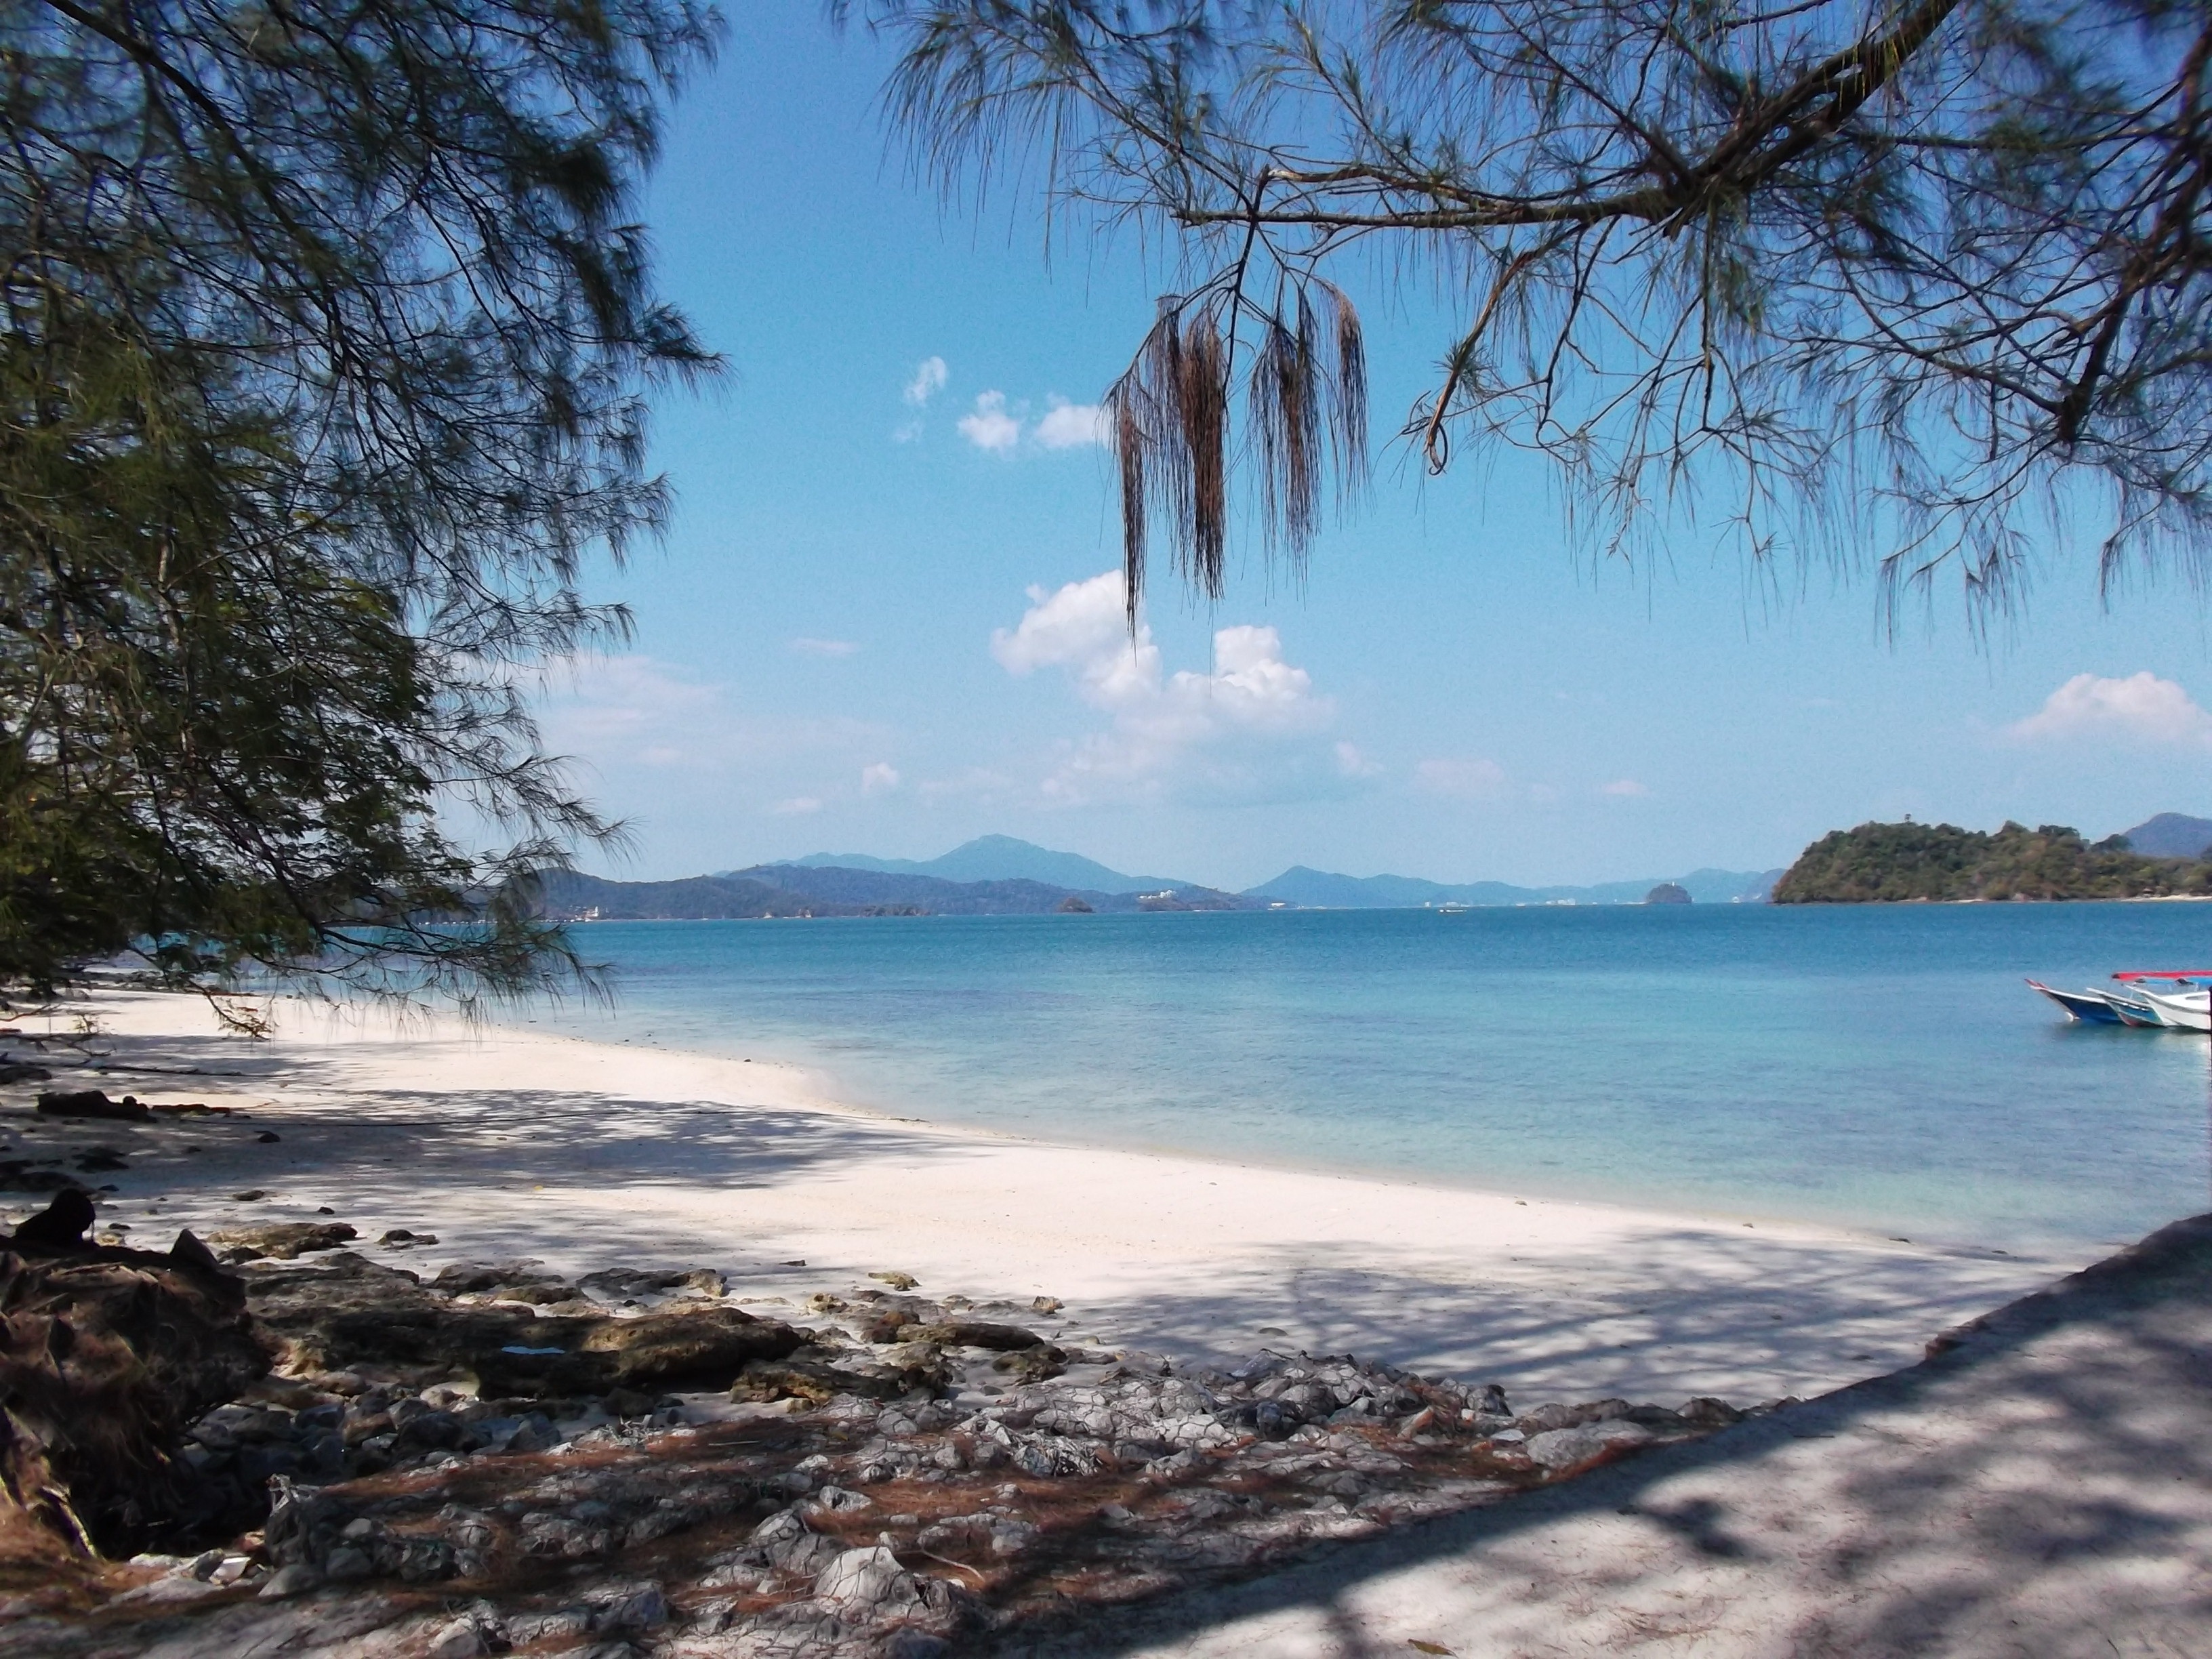
beach, sea, coast, water, nature, sand, rock, ocean, sun, sunlight, morning, shore, wave, lake, vacation, cliff, bay, terrain, body of water, relaxation, malaysia, langkawi